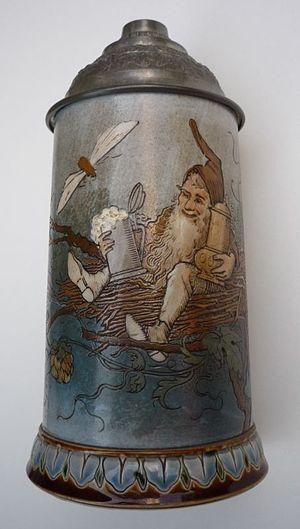
Villeroy &amp
Villeroy & Boch est une entreprise industrielle franco-allemande d'origine lorraine de production céramique cotée à la bourse de Francfort-sur-le-Main.